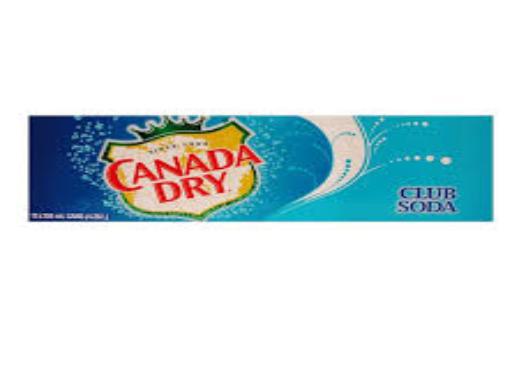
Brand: Canada Dry
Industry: Food